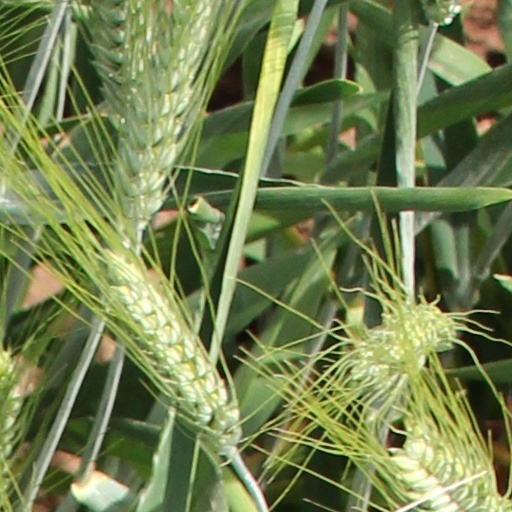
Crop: wheat